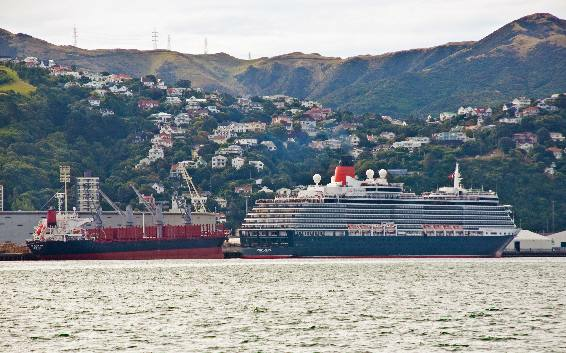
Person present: No